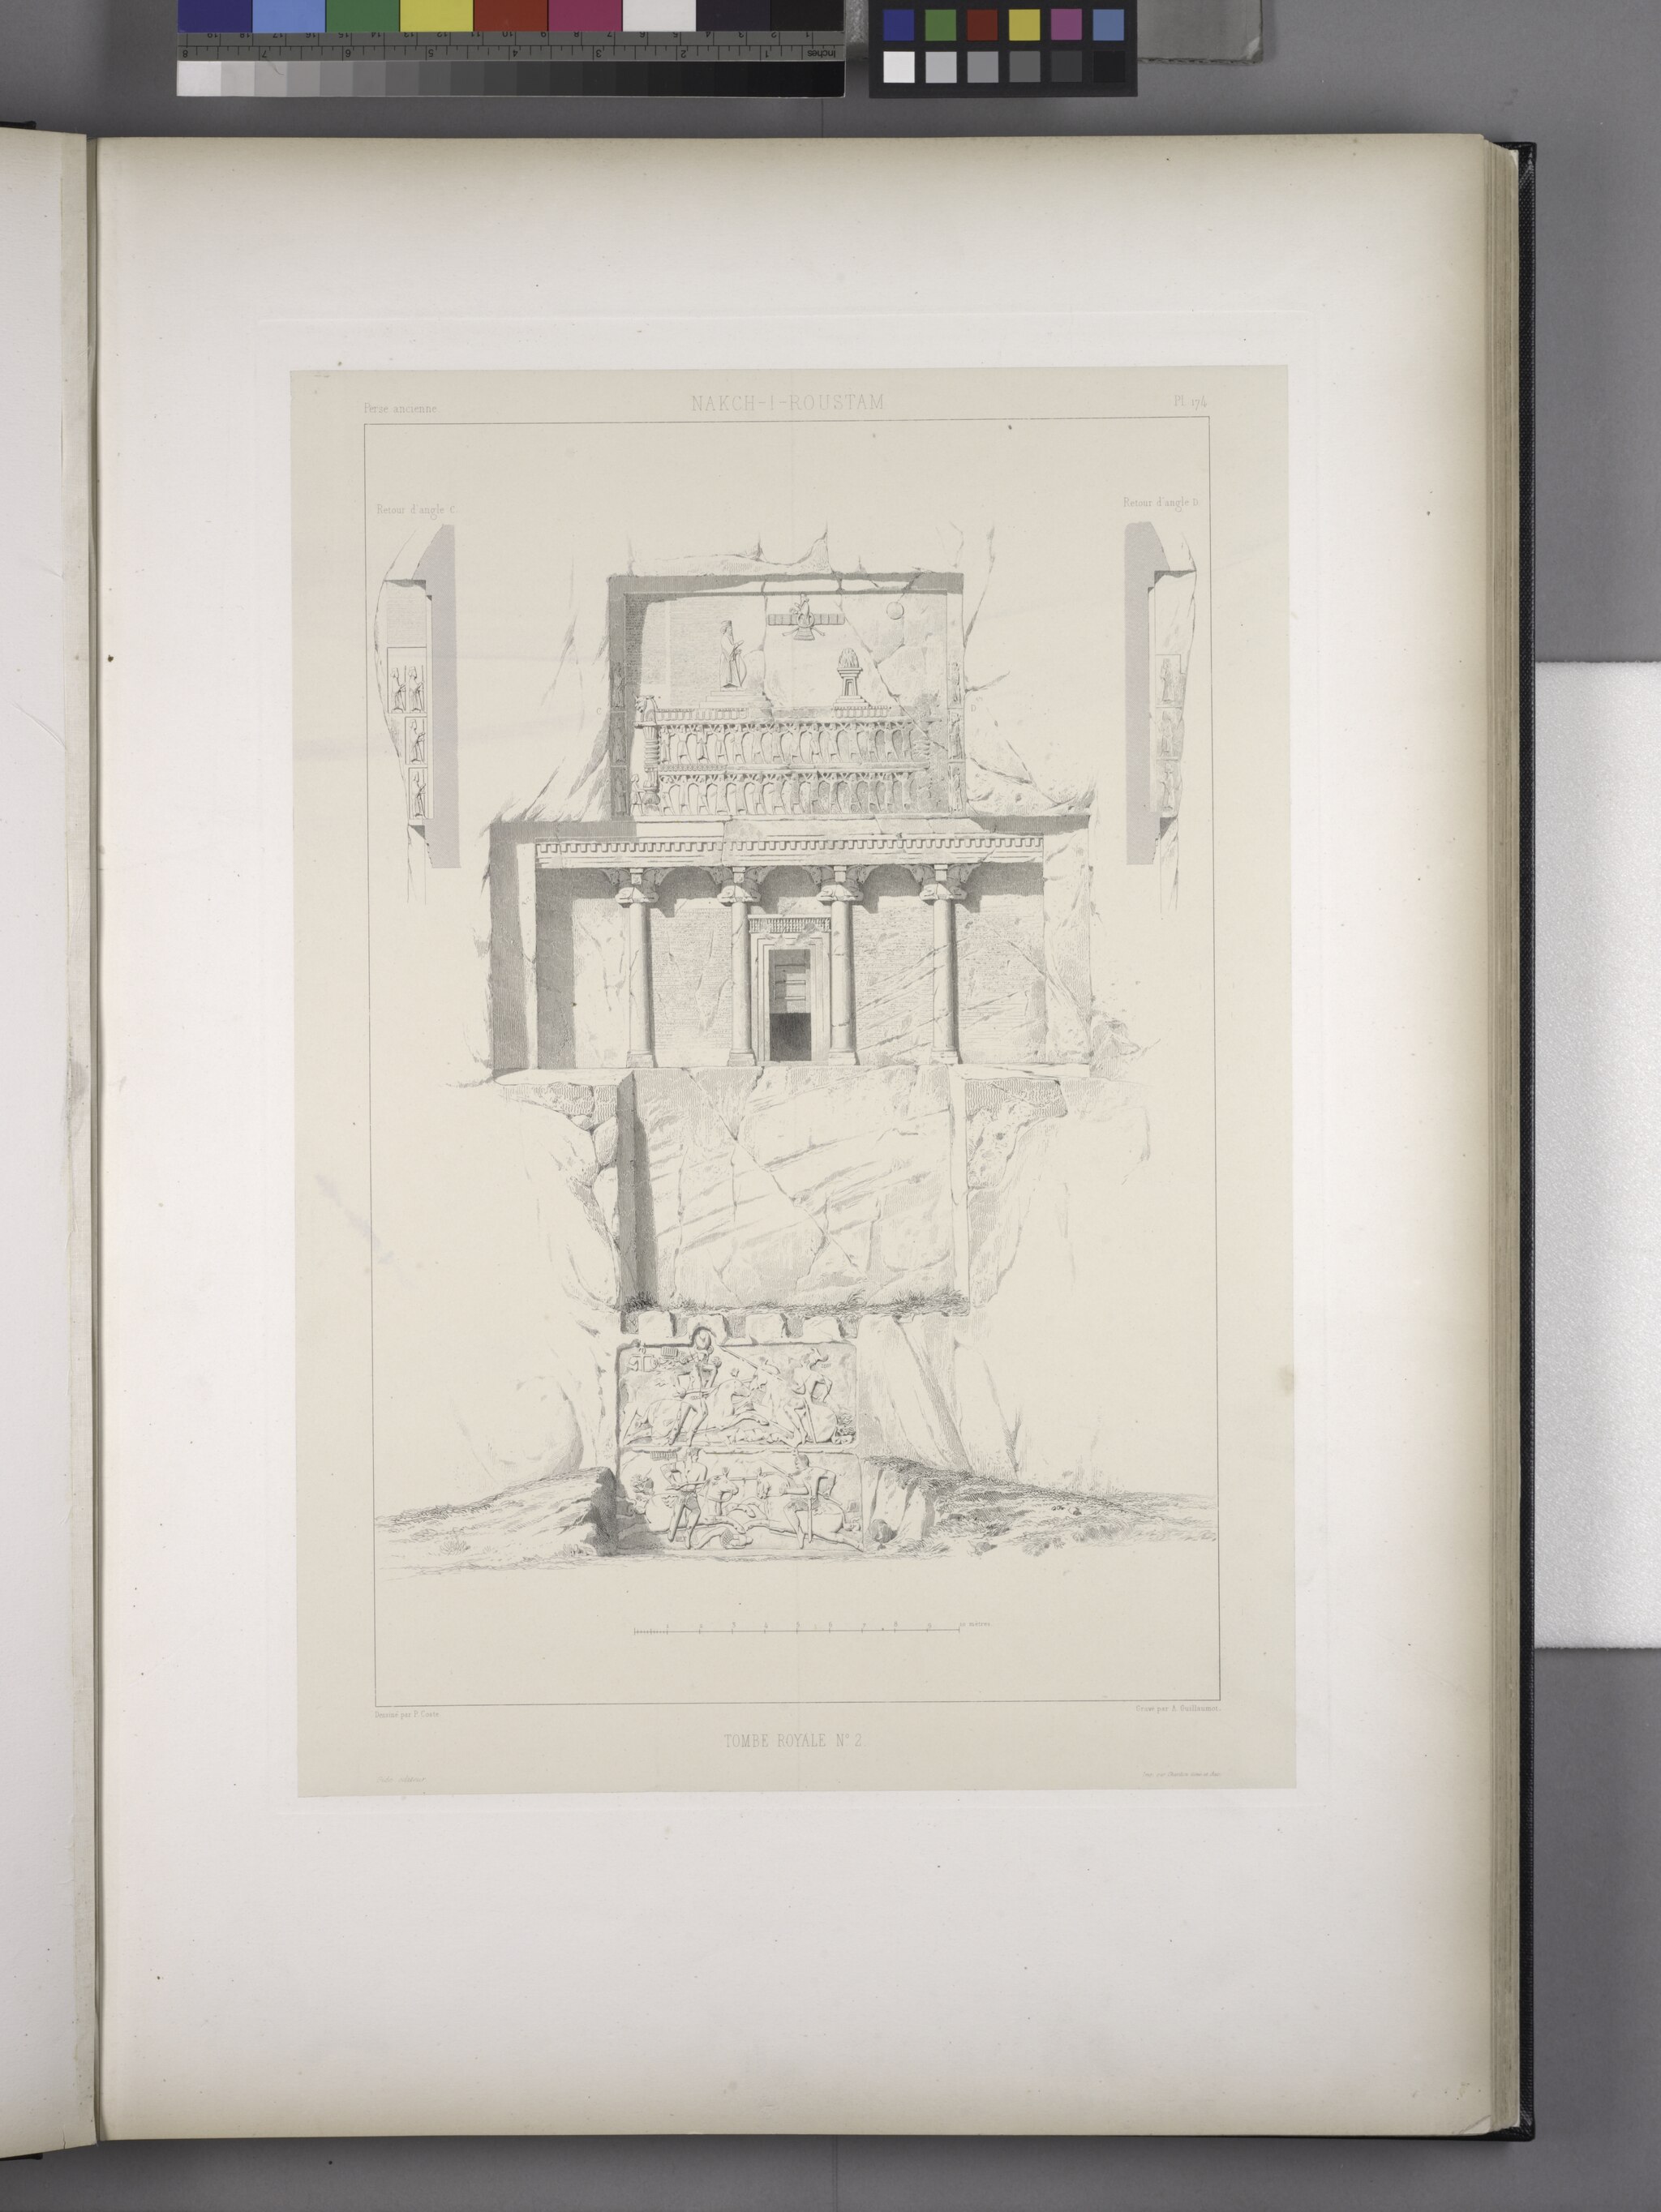
Title: Nakch-i-Roustam. Tombe royale no. 2 (NYPL b12482496-1542889)
Description: Nakch-i-Roustam. Tombe royale no. 2
Date: 1851
Categories: Images uploaded by Fæ, PD-old-100-expired, PD-scan (PD-old-auto-expired), Images from the New York Public Library, CC-PD-Mark, Media needing category review as of 27 October 2016, NYPL General Research Division, Voyage en Perse, PD-old missing SDC copyright status, Drawings of Naqsh-e Rustam